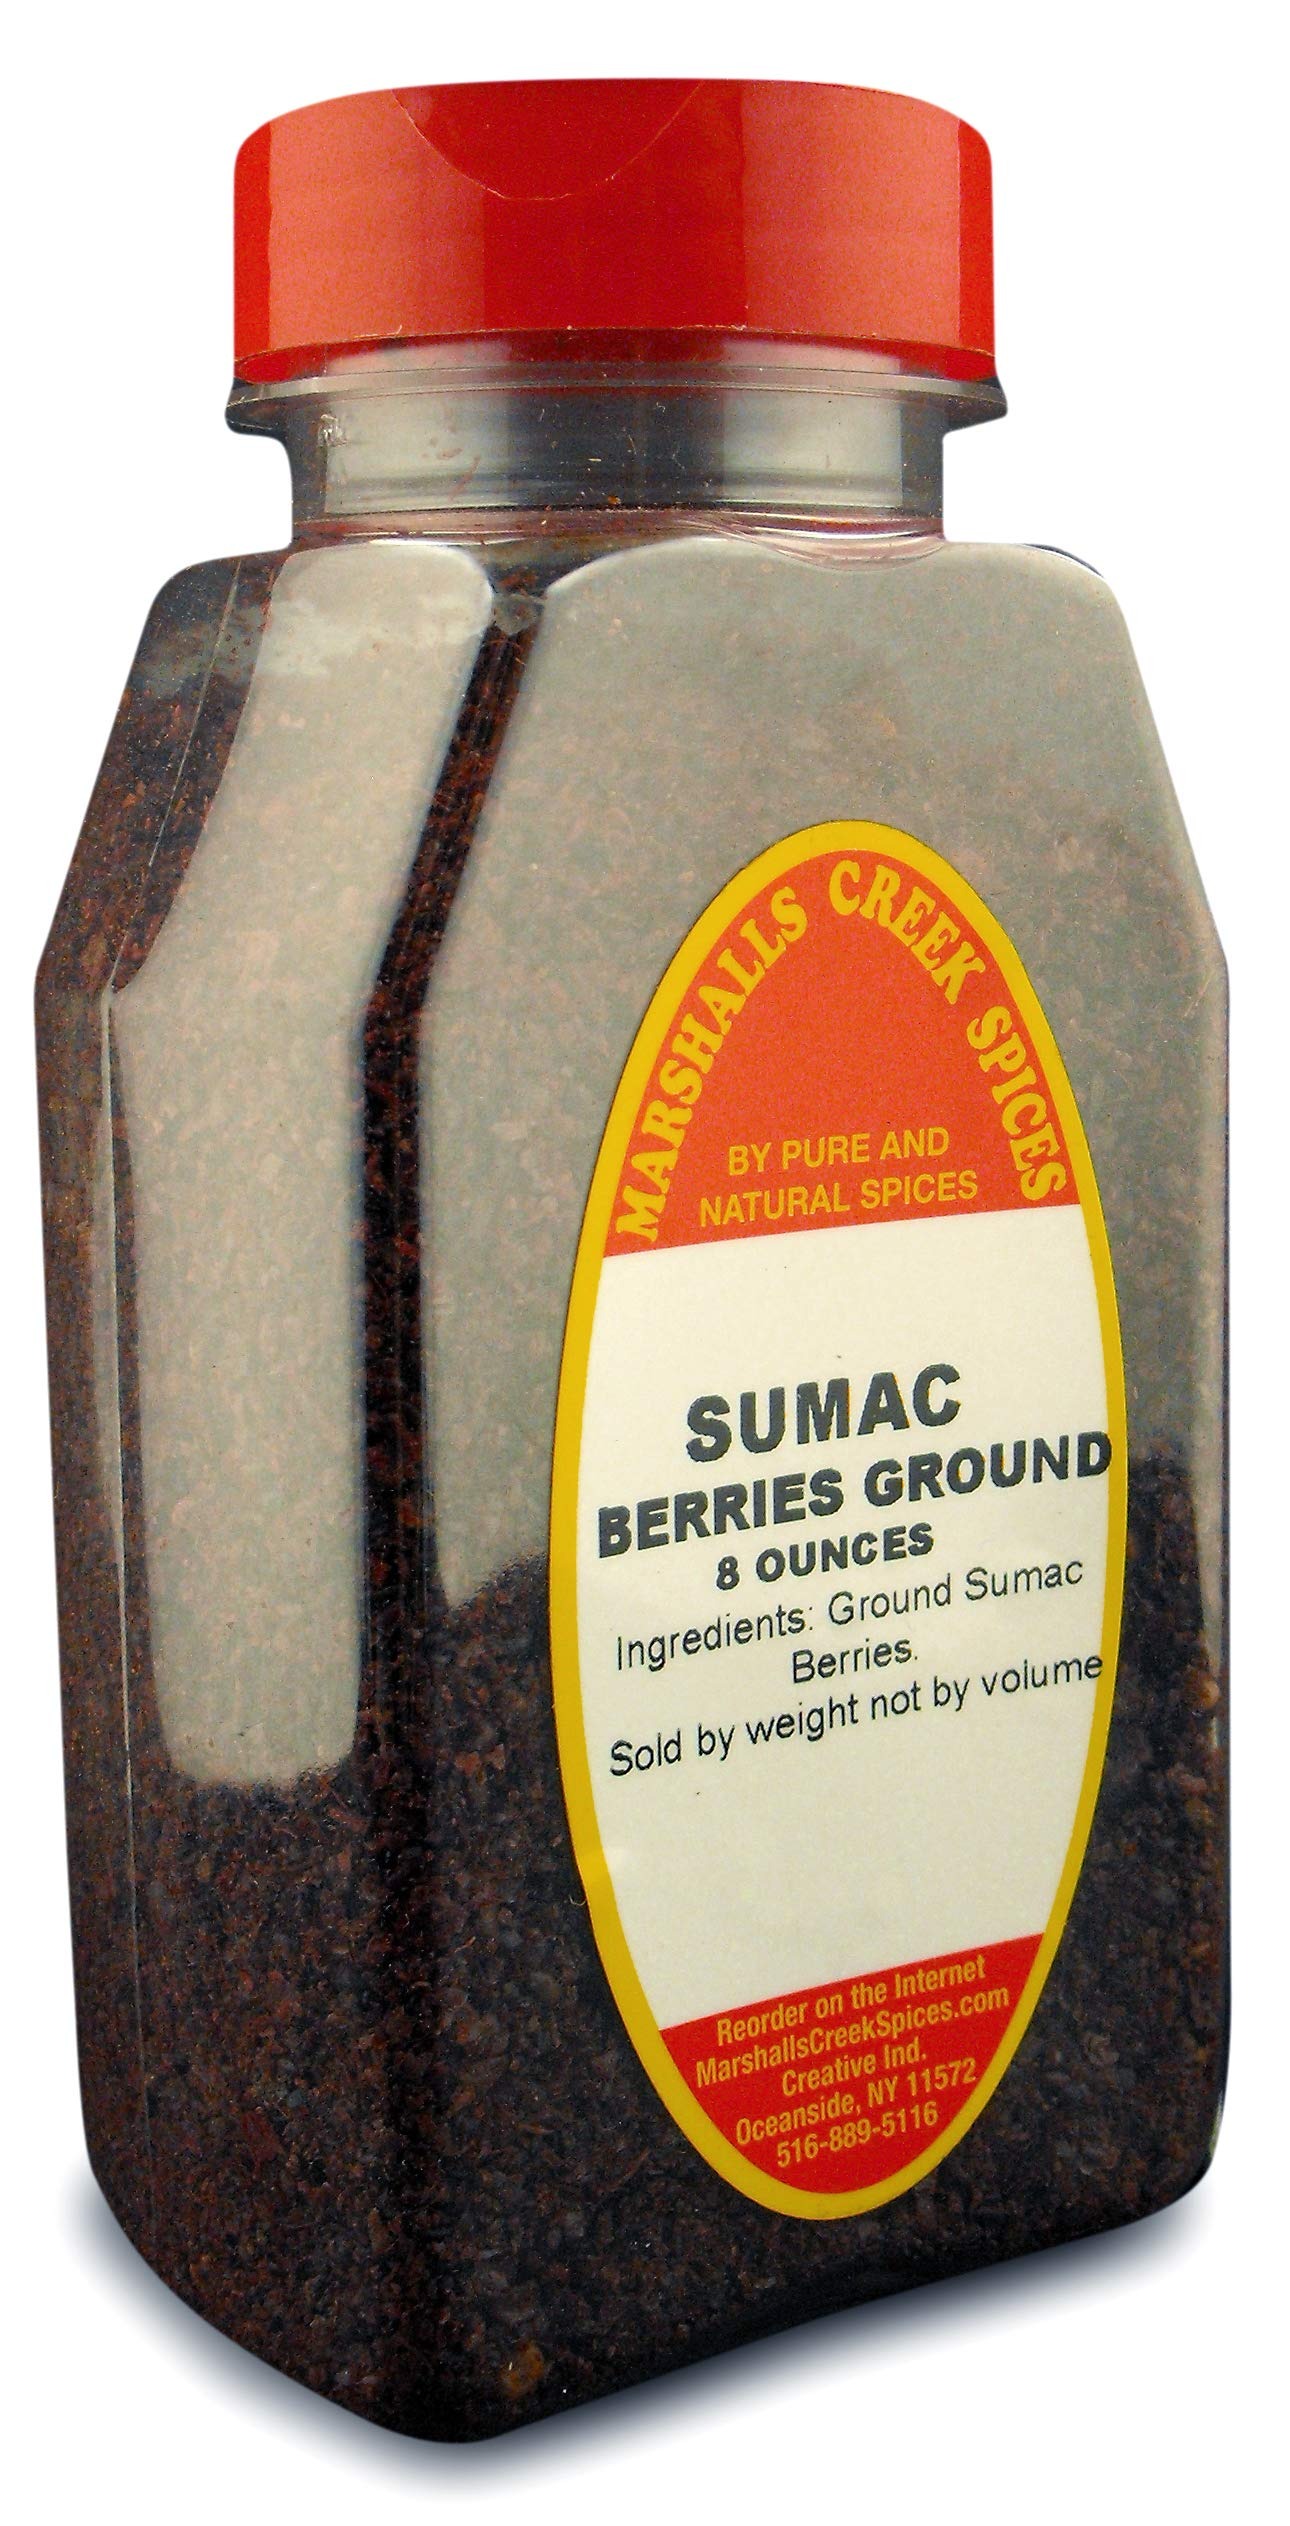
Item Name: Marshalls Creek Spices (st29) SUMAC BERRIES GROUND 8 oz
Bullet Point 1: Marshalls Creek Spices buys in small quantities and packs weekly providing the freshest spices possible. Fresher spices means more flavor and a longer shelf life.
Bullet Point 2: No Fillers - No MSG
Bullet Point 3: All Natural
Bullet Point 4: Flat Rate Shipping Per Order. No Limit
Product Description: 8 ounce jar of Ground Sumac Berries Ingredients: Ground Sumac Berries
Value: 8.0
Unit: Ounce

Price: 14.99